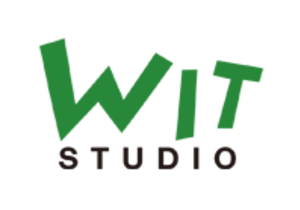
Wit Studio, Inc. est un studio d'animation japonaise situé à Musashino dans la préfecture de Tokyo, au Japon, fondé en juin 2012 par des producteurs de Production I.G en tant que filiale de IG Port. Il est connu pour de nombreux anime célèbres dont l'adaptation de L'Attaque des Titans.